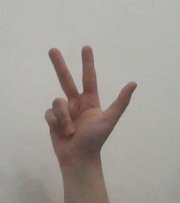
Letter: al